Question: What white vegetable is chopped up on top of the weiners?
Tambaya: Wani farin kayan lambu ne a yanke akanweiners?
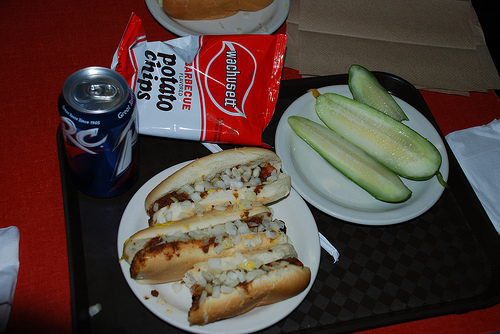
Answer: Onion.
Amsa: Albasa.